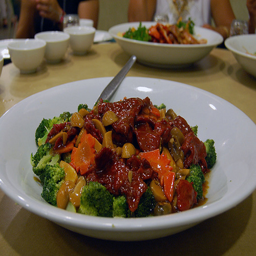
A white plate full of beef stir fry.
A plate of meat and vegetables on a wooden table.
The food fills the middle of the plate and has a fork in it.
A plate of asian food with beef, mushrooms and broccoli.
A plate of beef with broccoli and other vegetables